Brasstown, Georgia

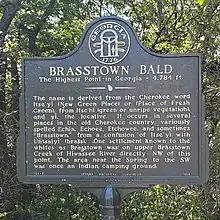
Historical marker located on Brasstown Bald

Brasstown was an extinct Cherokee village in Towns County, in the U.S. state of Georgia. The exact location of Brasstown is unknown to the GNIS. It was situated about southwest of present-day Hiawassee, on the upper part of Brasstown Creek.